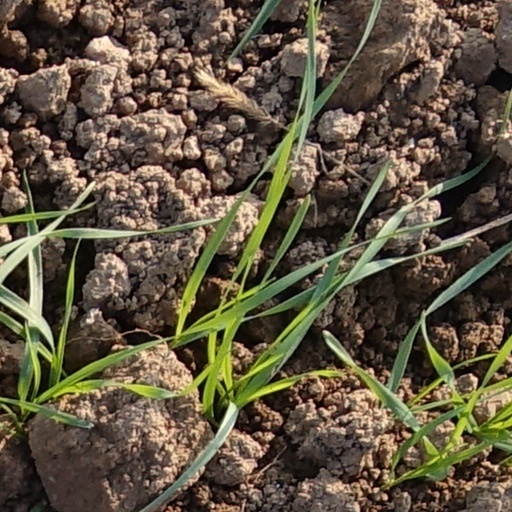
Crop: wheat